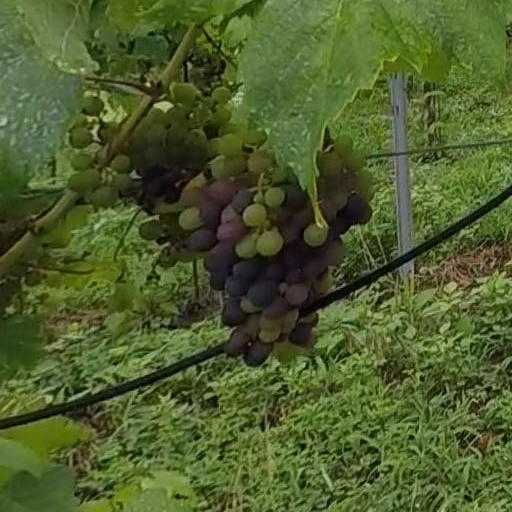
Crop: grape